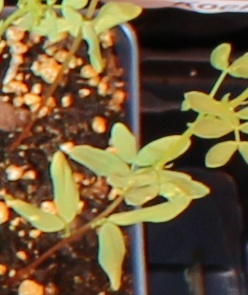
Label: Lentil